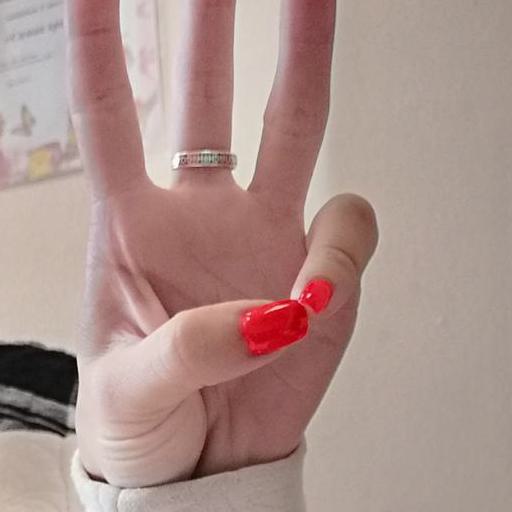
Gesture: three